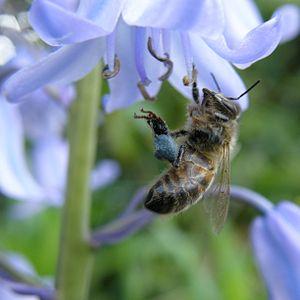
La fleur représente l'organe de reproduction chez les plantes à fleurs. Les étamines produisent les grains de pollen qui contiennent les cellules reproductrices mâles, tandis que le pistil abrite l'ovule. La fécondation est généralement croisée, c'est-à-dire que dans la plupart des cas, une plante ne peut pas s'auto-féconder.
L’entomophilie, appelée aussi fécondation entomophile ou entomogamie, est un mode de pollinisation dans lequel des insectes participent au transport du pollen, jusqu'au stigmate du pistil chez les angiospermes et jusqu'à l'ovule chez les gymnospermes.